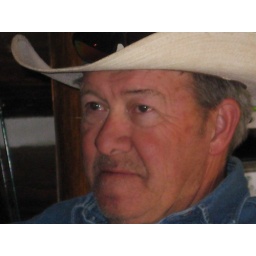
Gilbert &amp;amp; Bill run cattle in the mountains and along the Conejos River.